Mjøndalen

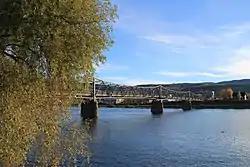
Mjøndalsbrua over Drammenselva connecting Mjøndalen and Krokstadelva

Mjøndalen is a built up area in Drammen municipality in Buskerud county, Norway. It is situated south of the Drammenselva River opposite of Krokstadelva.